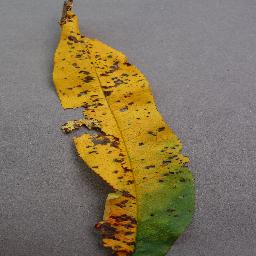
Label: Peach___Bacterial_spot